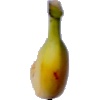
Label: Banana Lady Finger 1